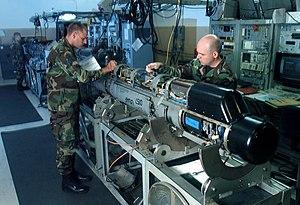
Le F-16 Fighting Falcon est un avion de combat multirôle développé par General Dynamics pour les États-Unis dans les années 1970.